Bulbasaurus

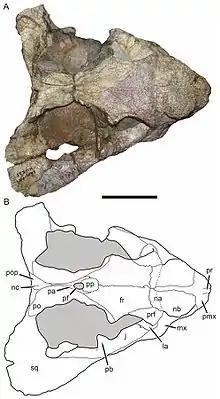
Holotype skull of "Bulbasaurus" viewed from above

The nasal bones, which form the roof the snout, bear a pair of enlarged bosses of bone as in other cryptodontians. In contrast to the small, oval-shaped, relatively narrow, and smooth-textured bosses of "Tropidostoma", the roughened bosses of "Bulbasaurus" are very large and nearly form a single continuous boss (although a narrow strip of the premaxilla extends backwards between the bosses). "Aulacephalodon" and "Pelanomodon" also have large and roughened bosses, but they are separated in part by the nasals. At the back of the bosses, a slight indentation wrapping around the top and sides of the skull separates them from the eye socket, typical of cryptodontians except for "Odontocyclops". The suture between the nasals and the frontal bones is slightly raised relative to the rest of the skull; the same raised suture is also seen in "Aulacephalodon" and "Pelanomodon".